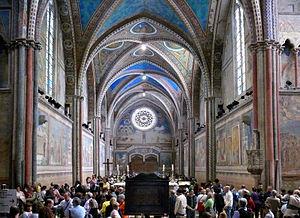
L'architecture gothique est un style architectural d'origine française qui s'est développé à partir de la seconde partie du Moyen Âge en Europe occidentale. Elle apparaît en Île-de-France et en Haute-Picardie au XIIᵉ siècle. Elle se diffuse rapidement au nord puis au sud de la Loire et en Europe jusqu'au milieu du XVIᵉ siècle et même jusqu'au XVIIᵉ siècle dans certains pays. L'esthétique gothique et ses techniques se perpétuent dans l'architecture française au-delà du XVIᵉ siècle, en pleine période classique, dans certains détails et modes de constructions. Enfin, un véritable renouveau apparaît avec la vague de l'historicisme du XIXᵉ siècle jusqu'au début du XXᵉ siècle. Le style a alors été qualifié de néo-gothique.